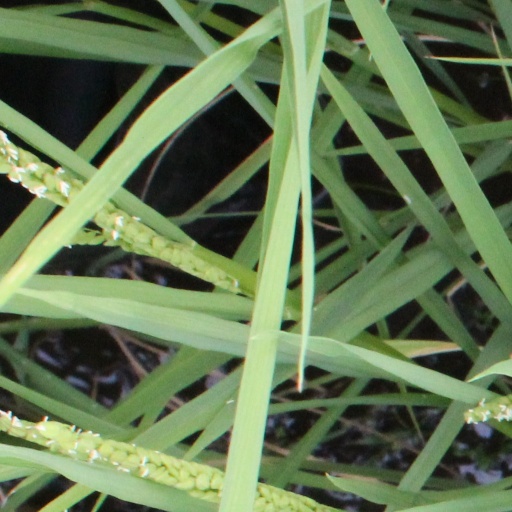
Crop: rice